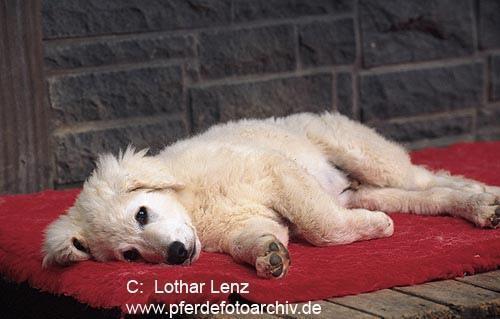
kuvasz